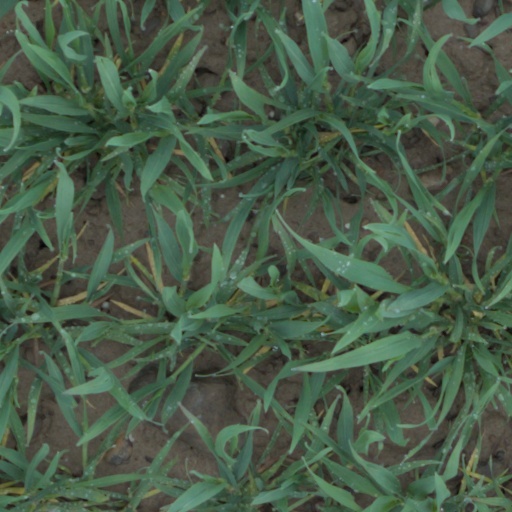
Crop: wheat